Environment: real
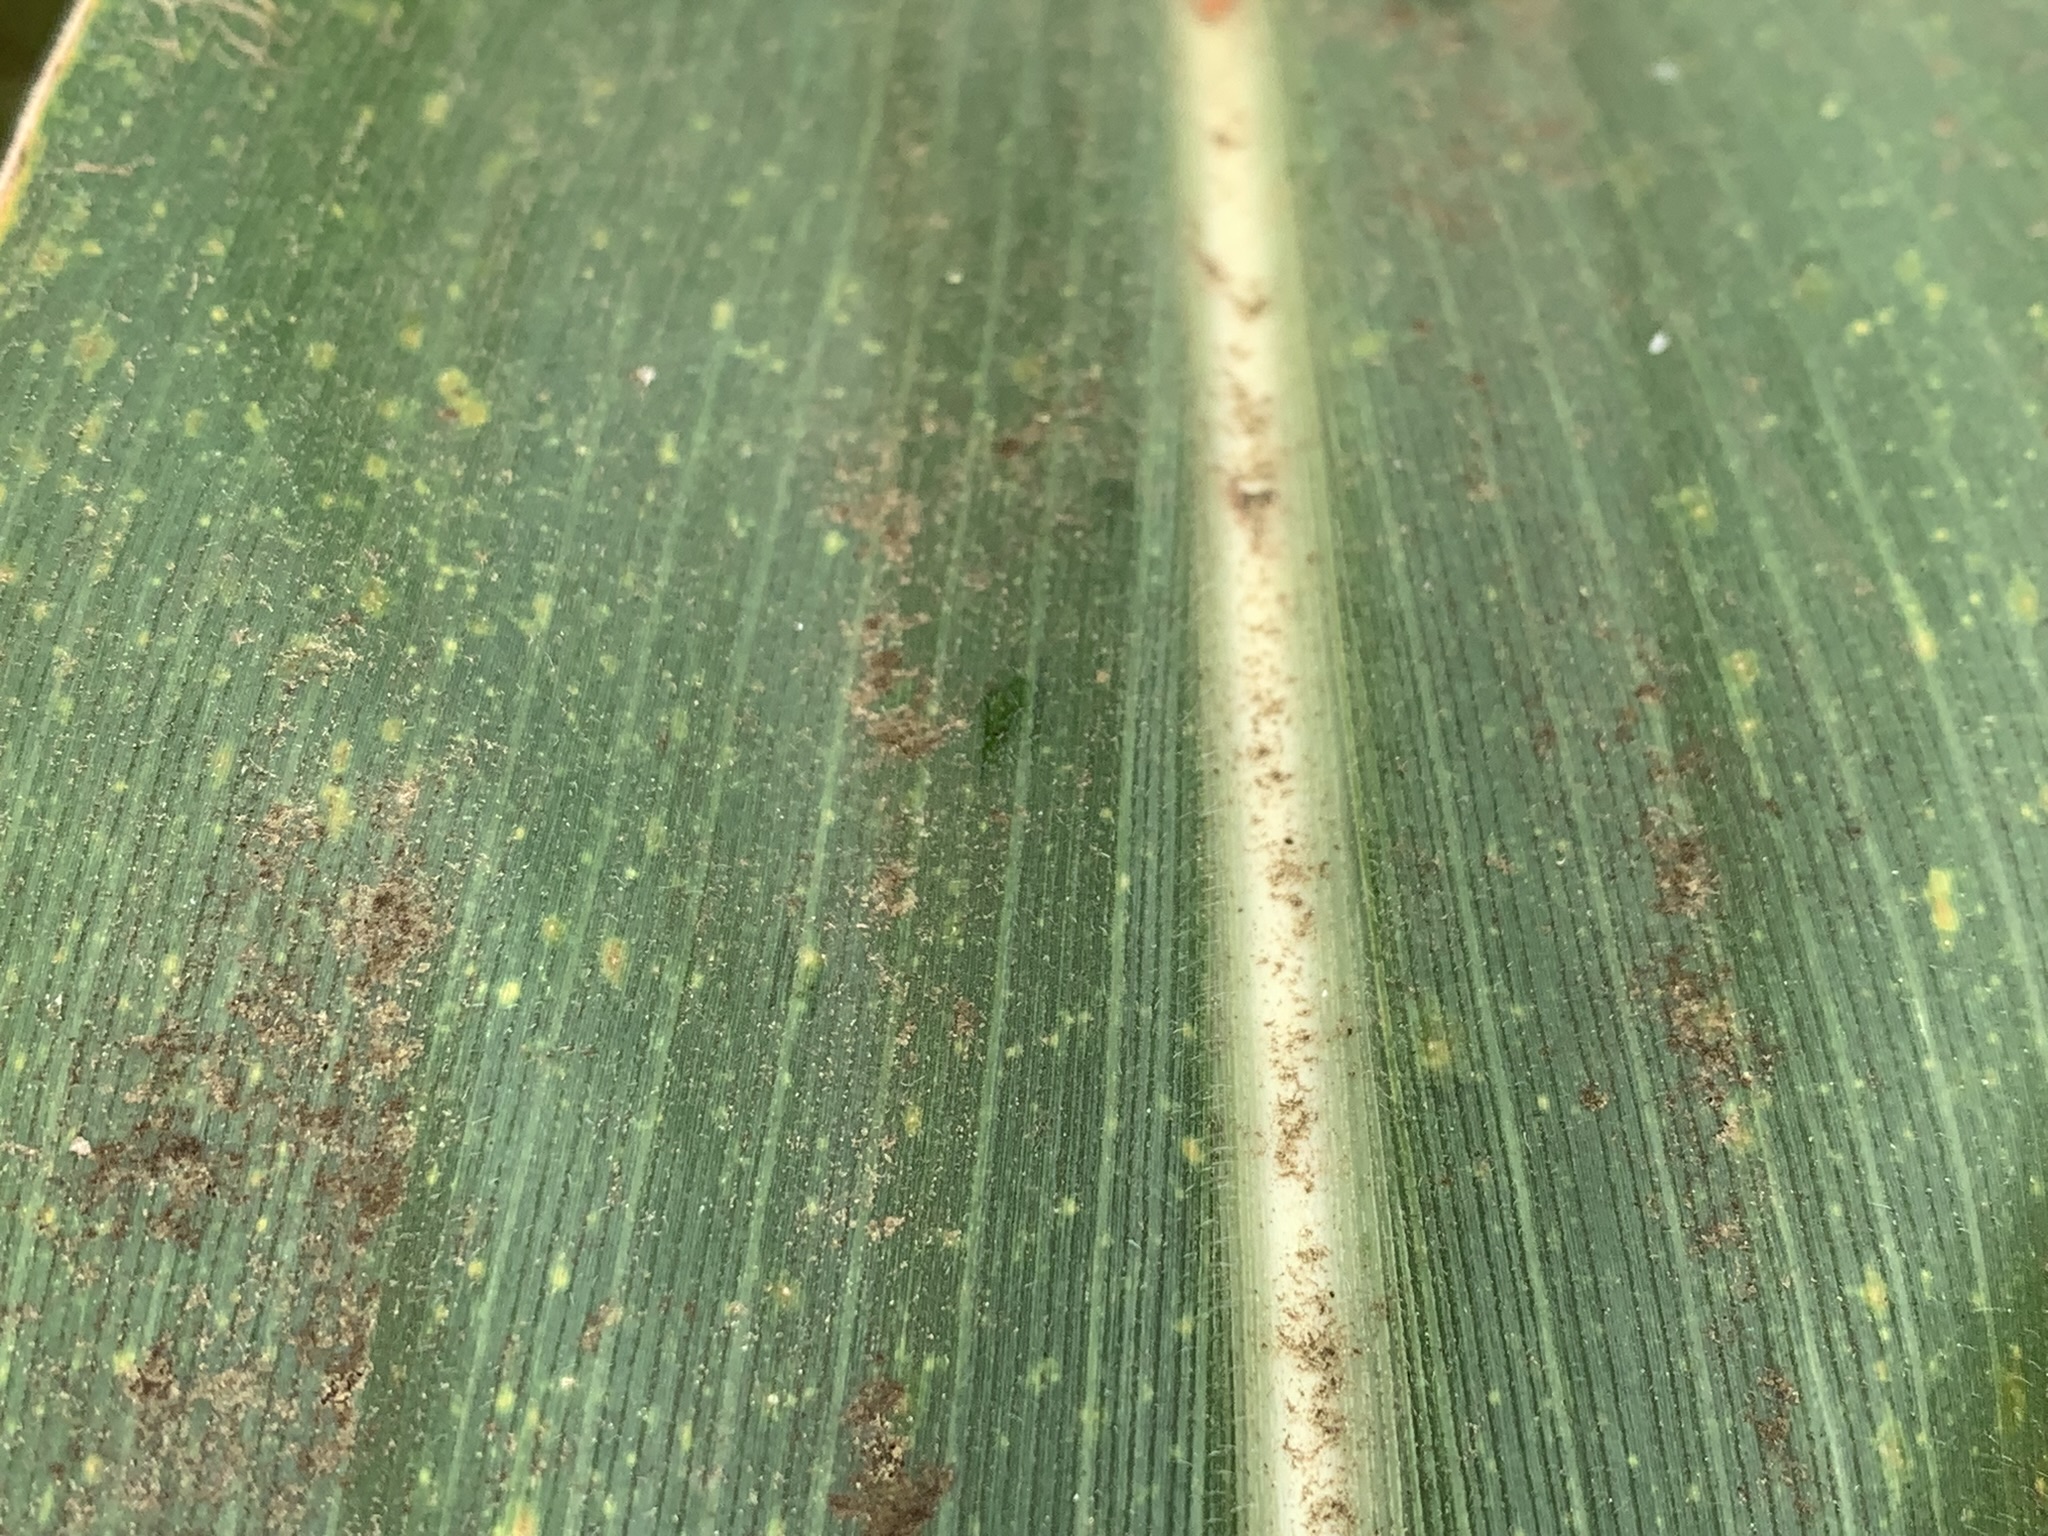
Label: lethal_necrosis